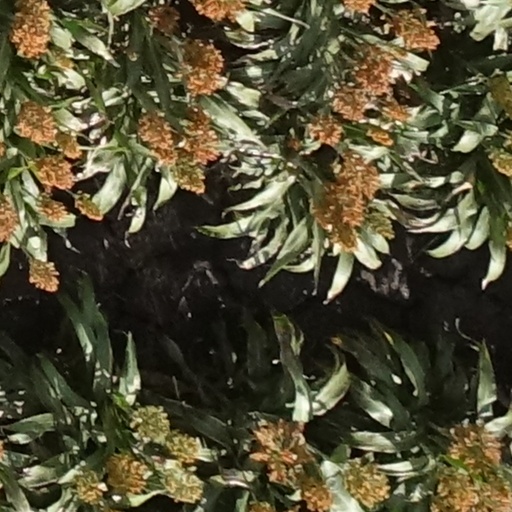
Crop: sorghum